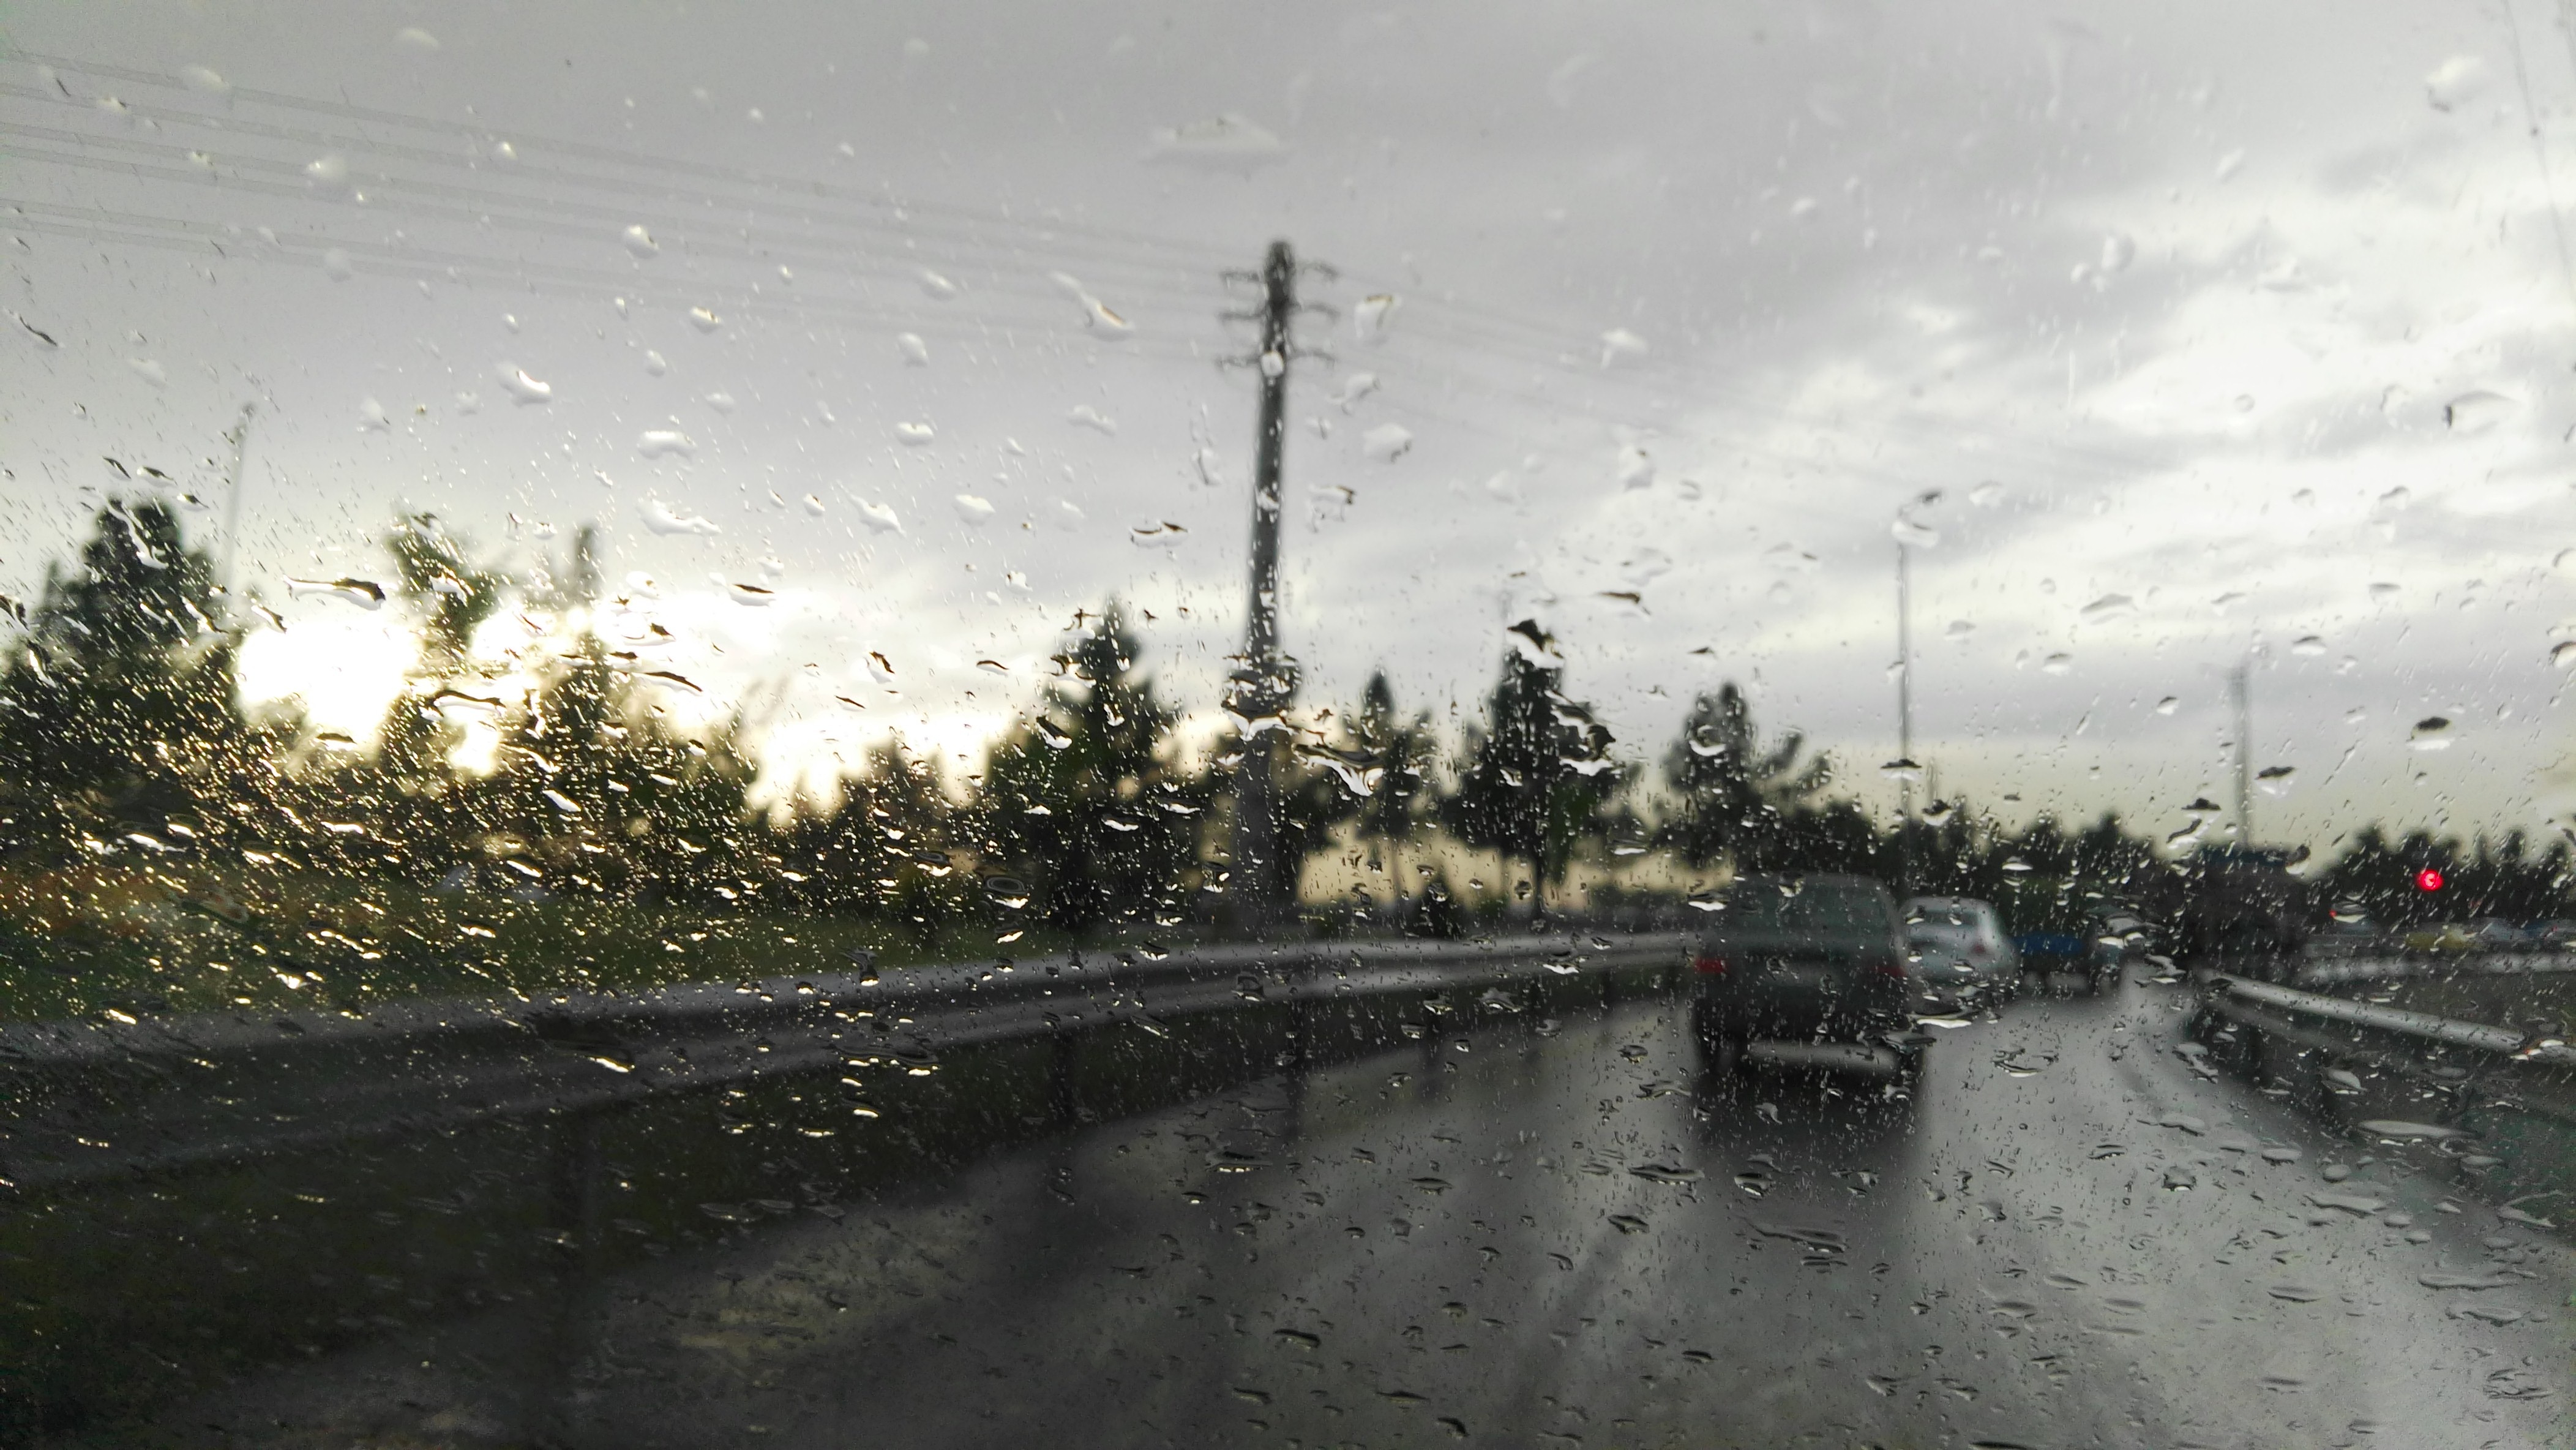
rain, tehran, sunlight, clouds, cityscape, freeway, iran, street, sunset, glass, car